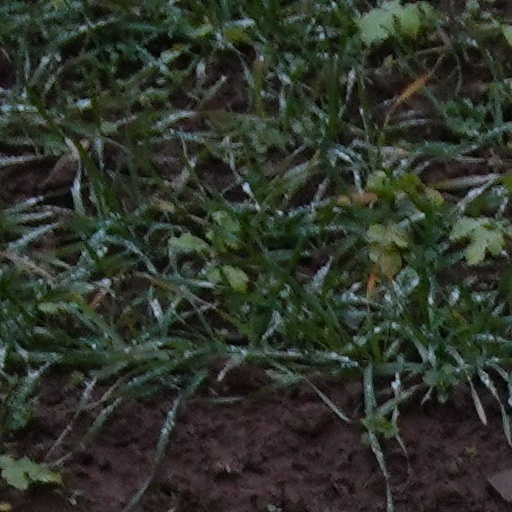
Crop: wheat